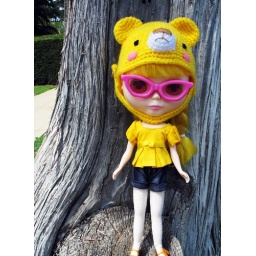
A bear up in a tree